2025 Taiwanese recall votes

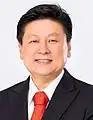
Fu Kun-chi

In Keelung, lawmaker Jonathan Lin faces recall for, amongst multiple reasons, inciting parliamentary violence, lambasting civil servants and undermining national security, defaming civil groups that initiated the unseating campaign, and misogynistic behaviour. The bid was defeated by a majority votes of against and without reaching the necessary threshold of 75,995.